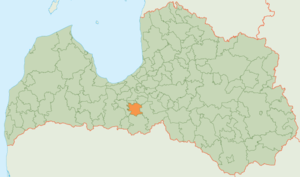
Iecava est un novads de Lettonie, situé dans la région de Zemgale. En 2009, sa population est de 9 845 habitants.